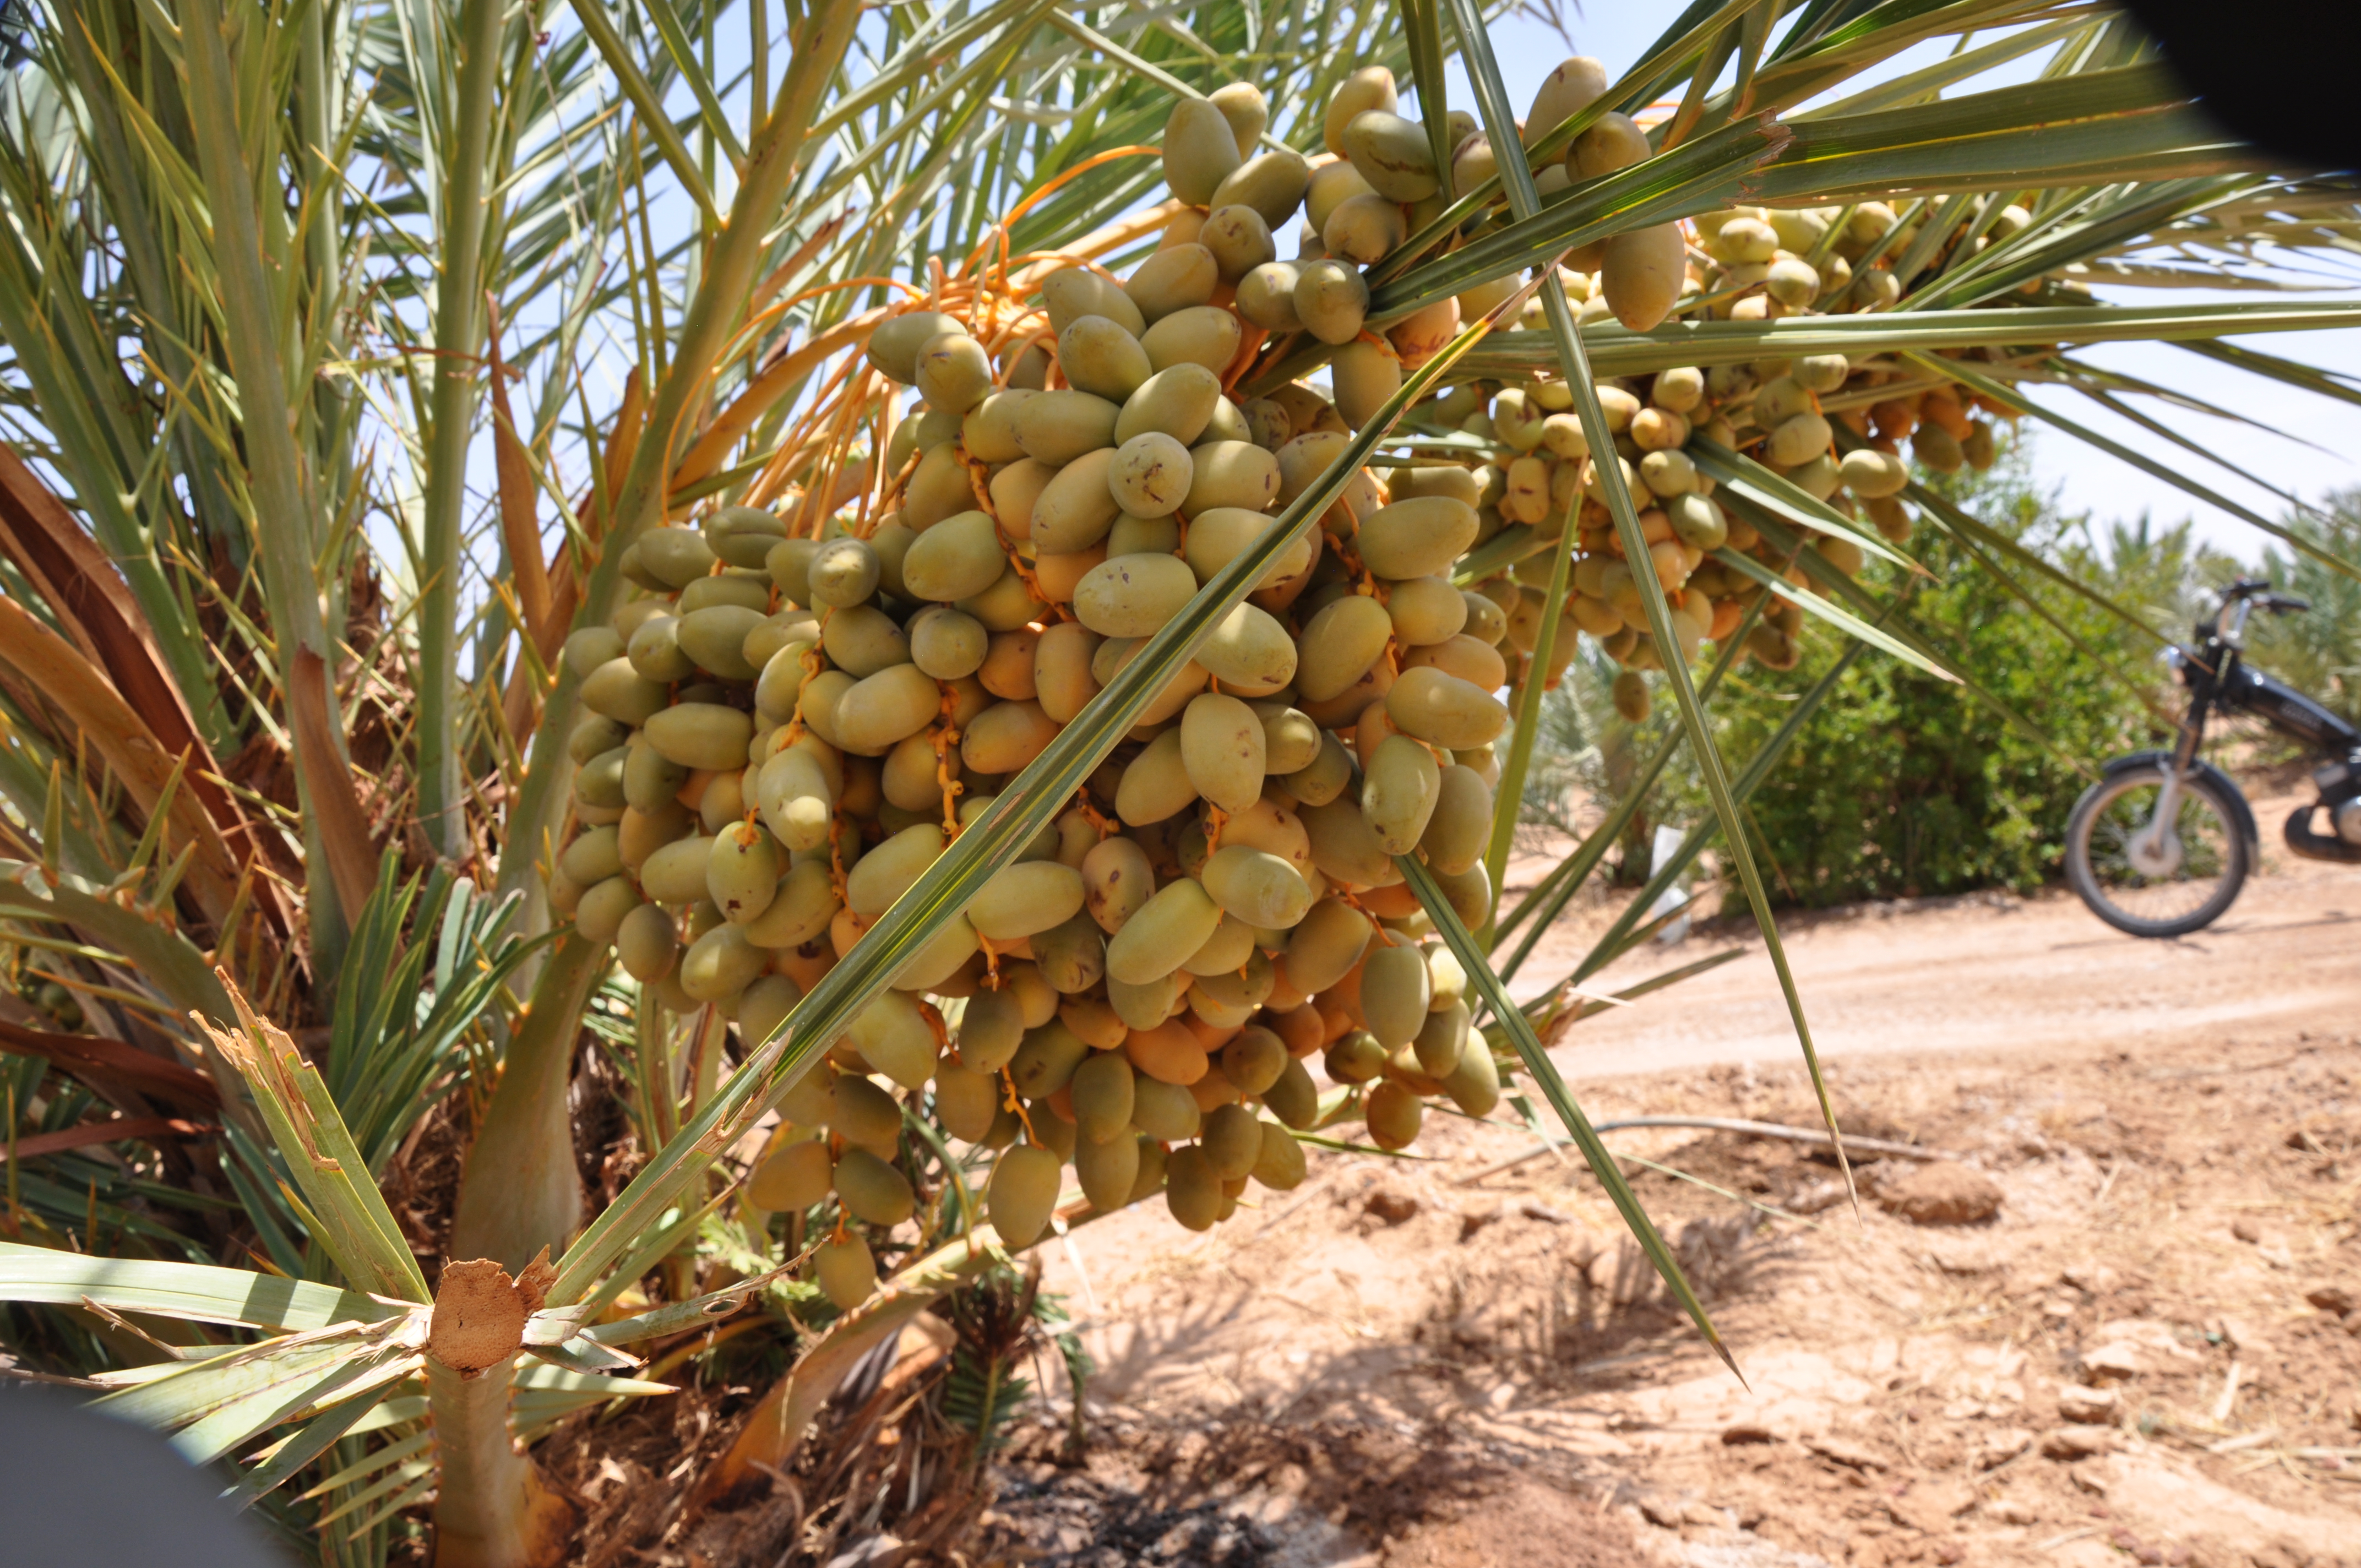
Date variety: Boumajhoul